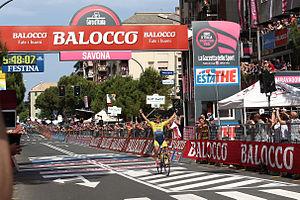
La 11ᵉ étape du Tour d'Italie 2014 s'est déroulée le mercredi 21 mai 2014. Son départ a lieu à Collecchio et son arrivée à Savone après 249 km.